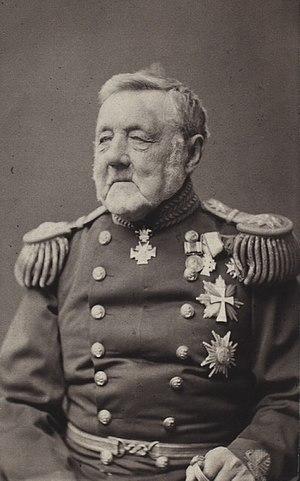
Steen Andersen Bille, est un navigateur, homme politique et explorateur danois.